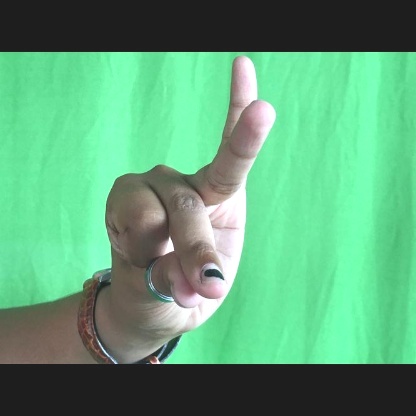
Mudra: Bramaram